Never Apart (organization)

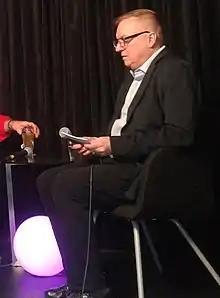
Matthew Hays photographed in Montréal, Québec, Canada at Never Apart.

Self described as "change through spirit & culture," "Magazine: Never Apart" is an online, bilingual magazine produced by Never Apart. Through interviews, features, video recaps, and photo highlights it explores topical subjects around arts and culture and chronicles the work Never Apart does on a monthly basis.